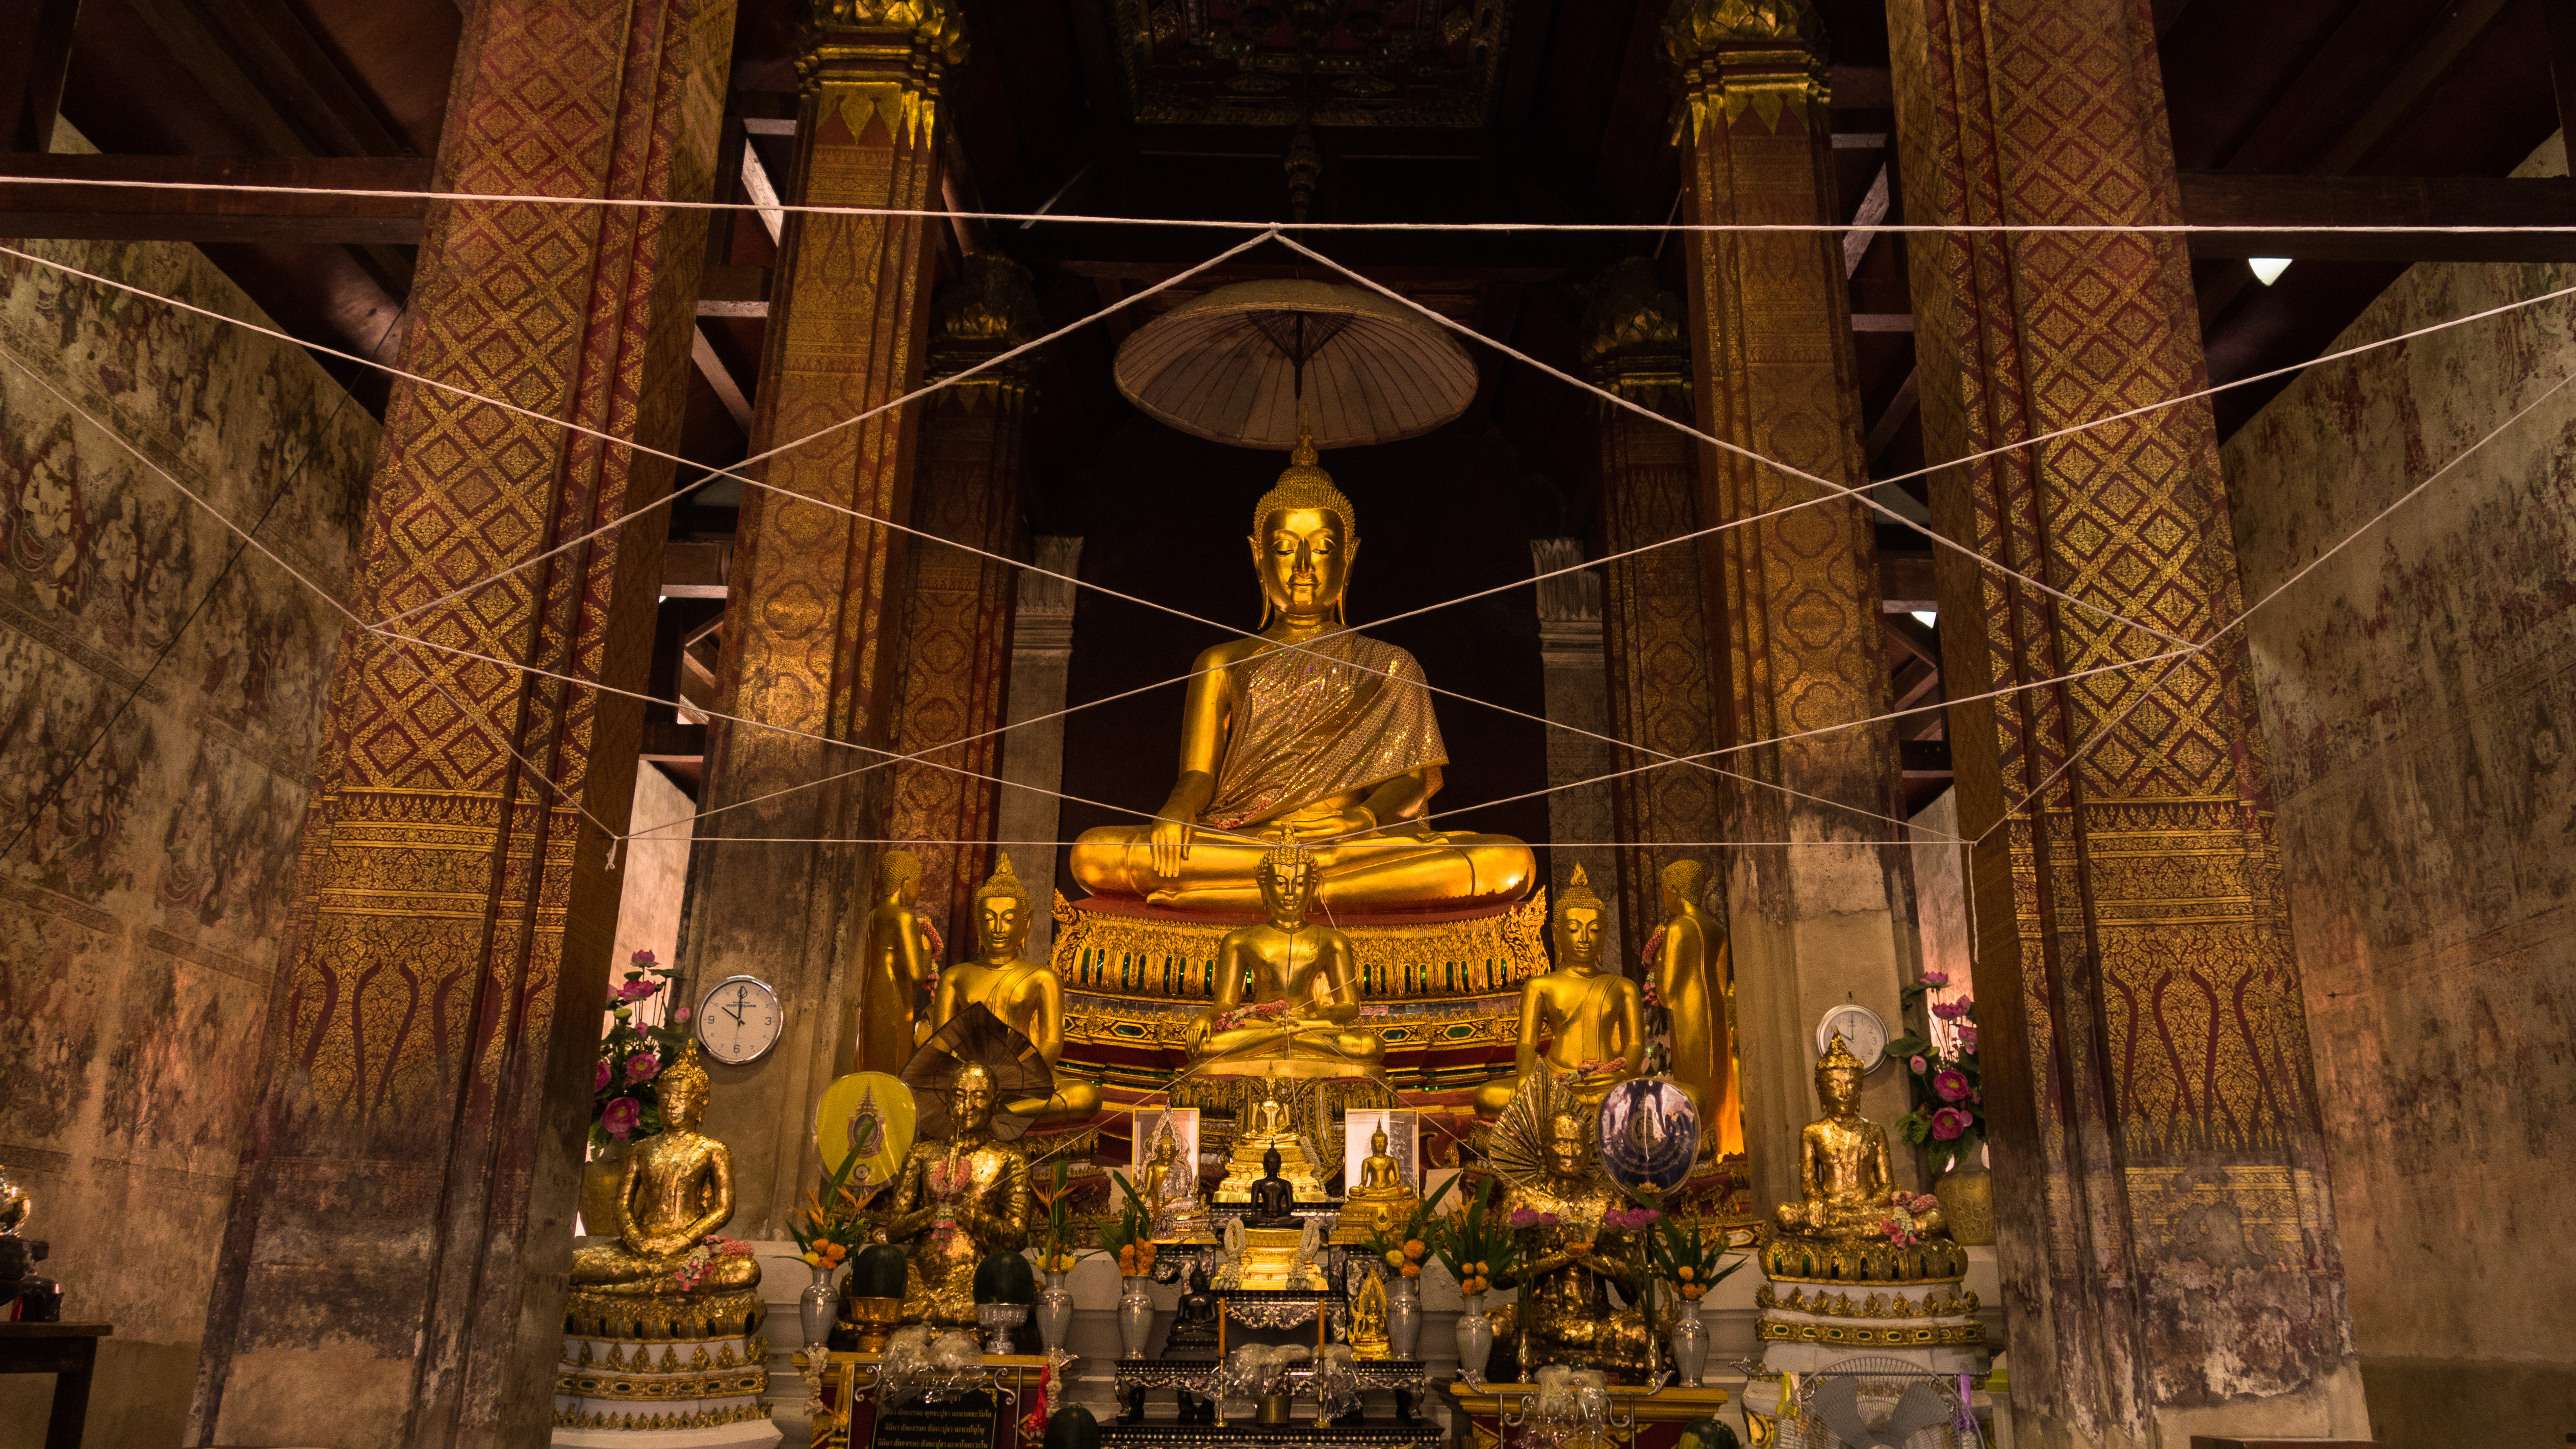
thai, temple, holy places, place of worship, shrine, wat, religious institute, building, pilgrimage, fictional character, historic site, statue, worship, hindu temple, altar